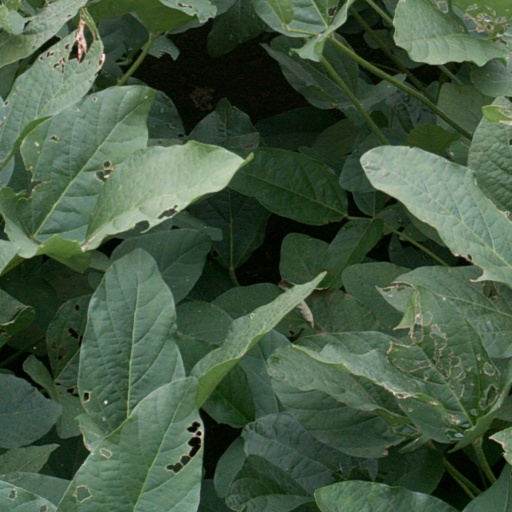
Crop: soybean